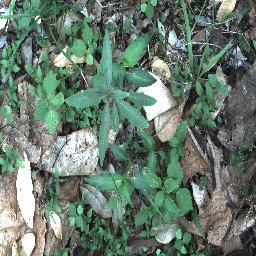
Label: rubber_vine